Rape of the Sabine women

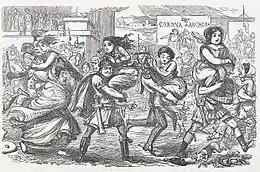
John Leech's satirical version of The Rape of the Sabine Women

Jacques Stella painted a version of the rape of the Sabine women entitled "The Rape of the Sabines" in the mid-17th century. Stella's depiction of the scene is said to have so closely resembled Nicholas Poussin's works that following his death his version was mistaken for a Poussin. This work now resides at Princeton University's Art Museum.